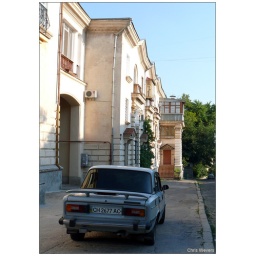
A typical Russian car in front of a typical mediterrian house, correction: typical house in Sevastopol.